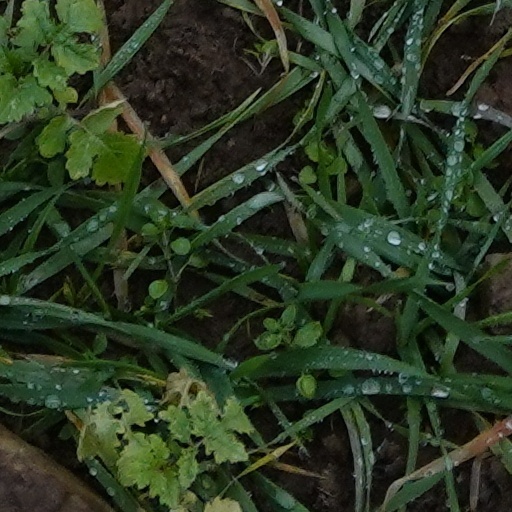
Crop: wheat